Outboard tail

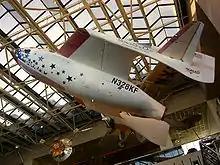
SpaceShipOne at the US National Air and Space Museum

An outboard tail is a type of aircraft tail or empennage which is split in two, with each half mounted on a short boom just behind and outboard of each wing tip. It comprises outboard horizontal stabilizers (OHS) and may or may not include additional boom-mounted vertical stabilizers (fins). OHS designs are sometimes described as a form of tailless aircraft.